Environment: real
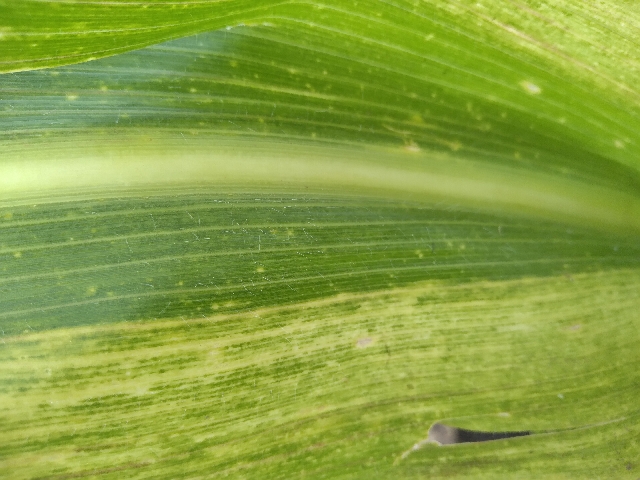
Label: lethal_necrosis